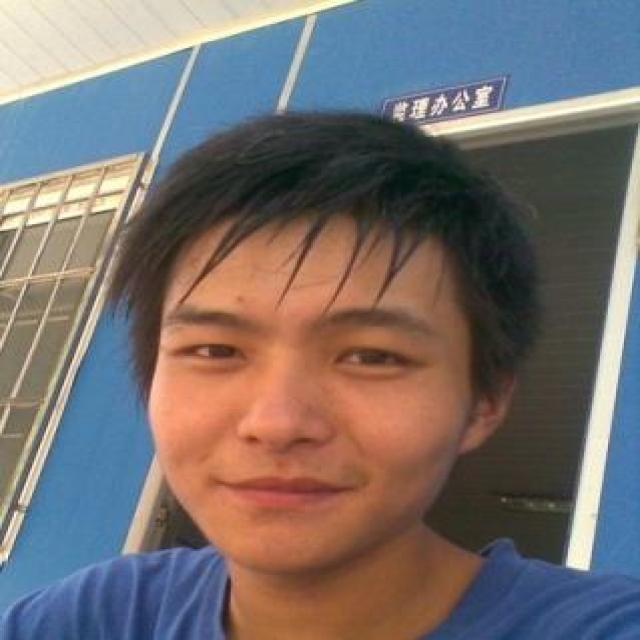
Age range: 21-44